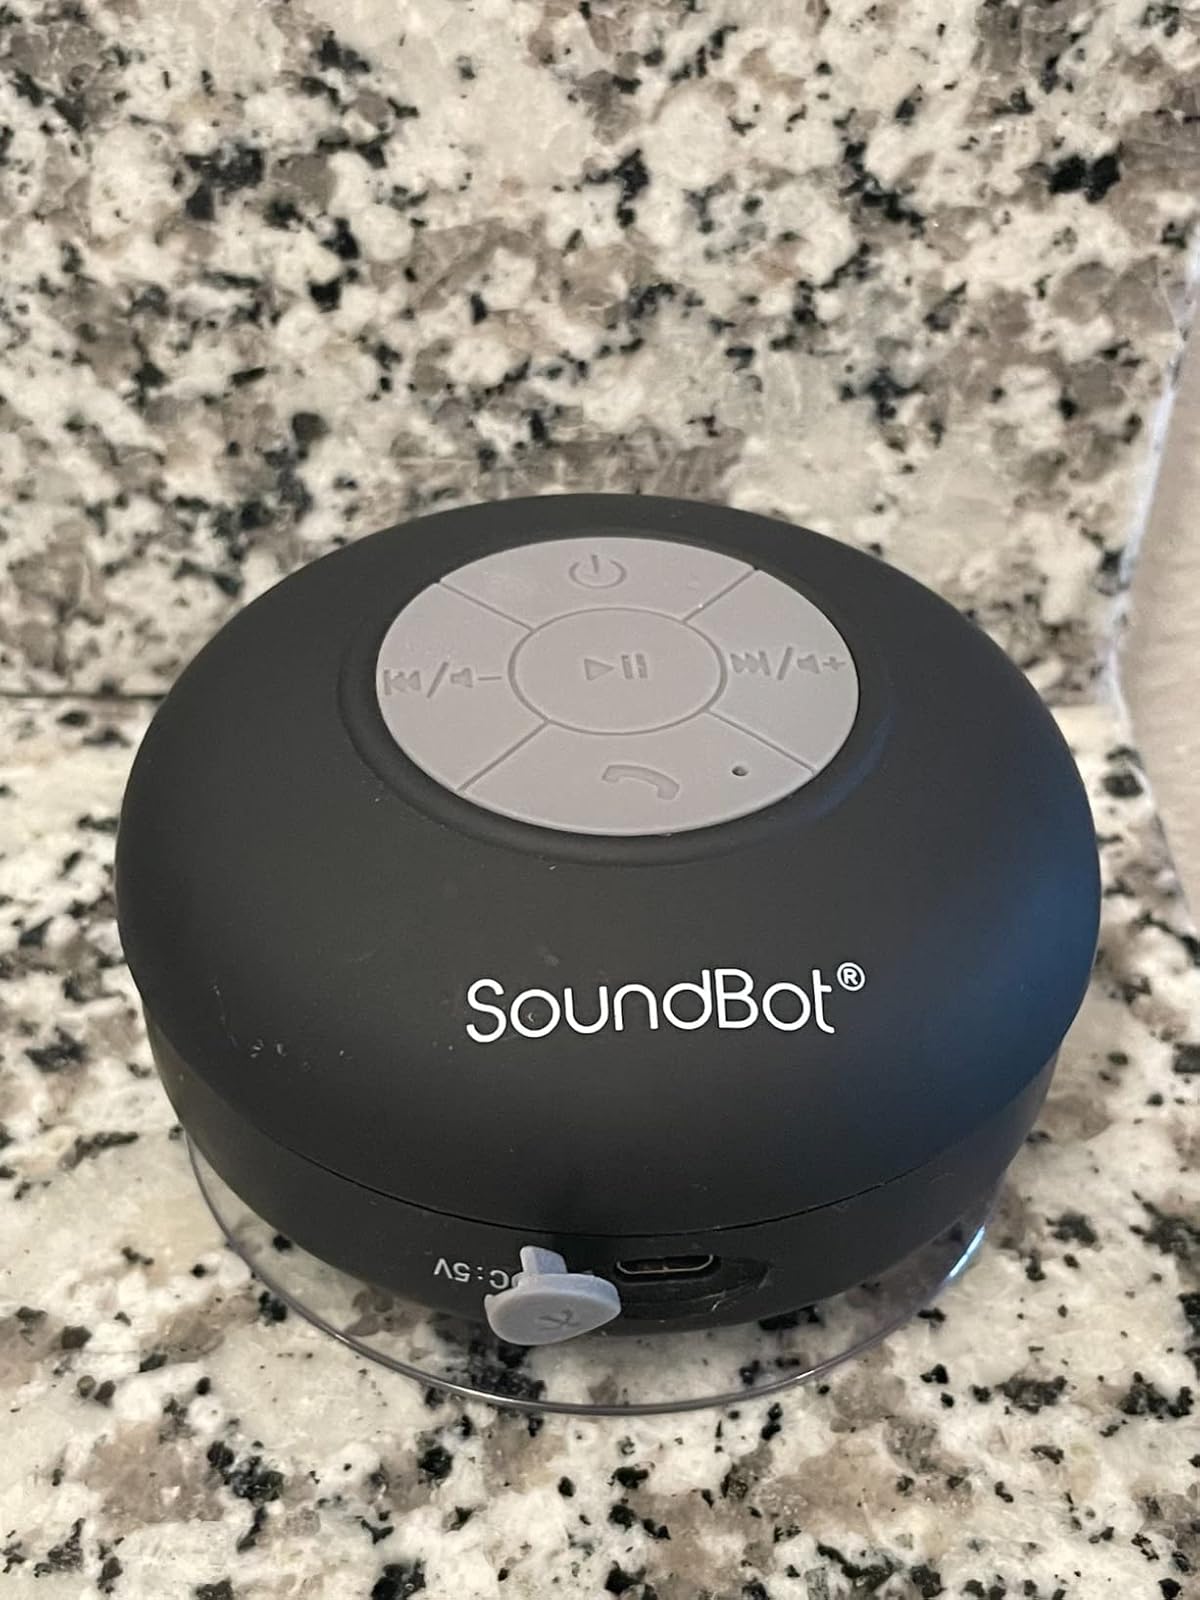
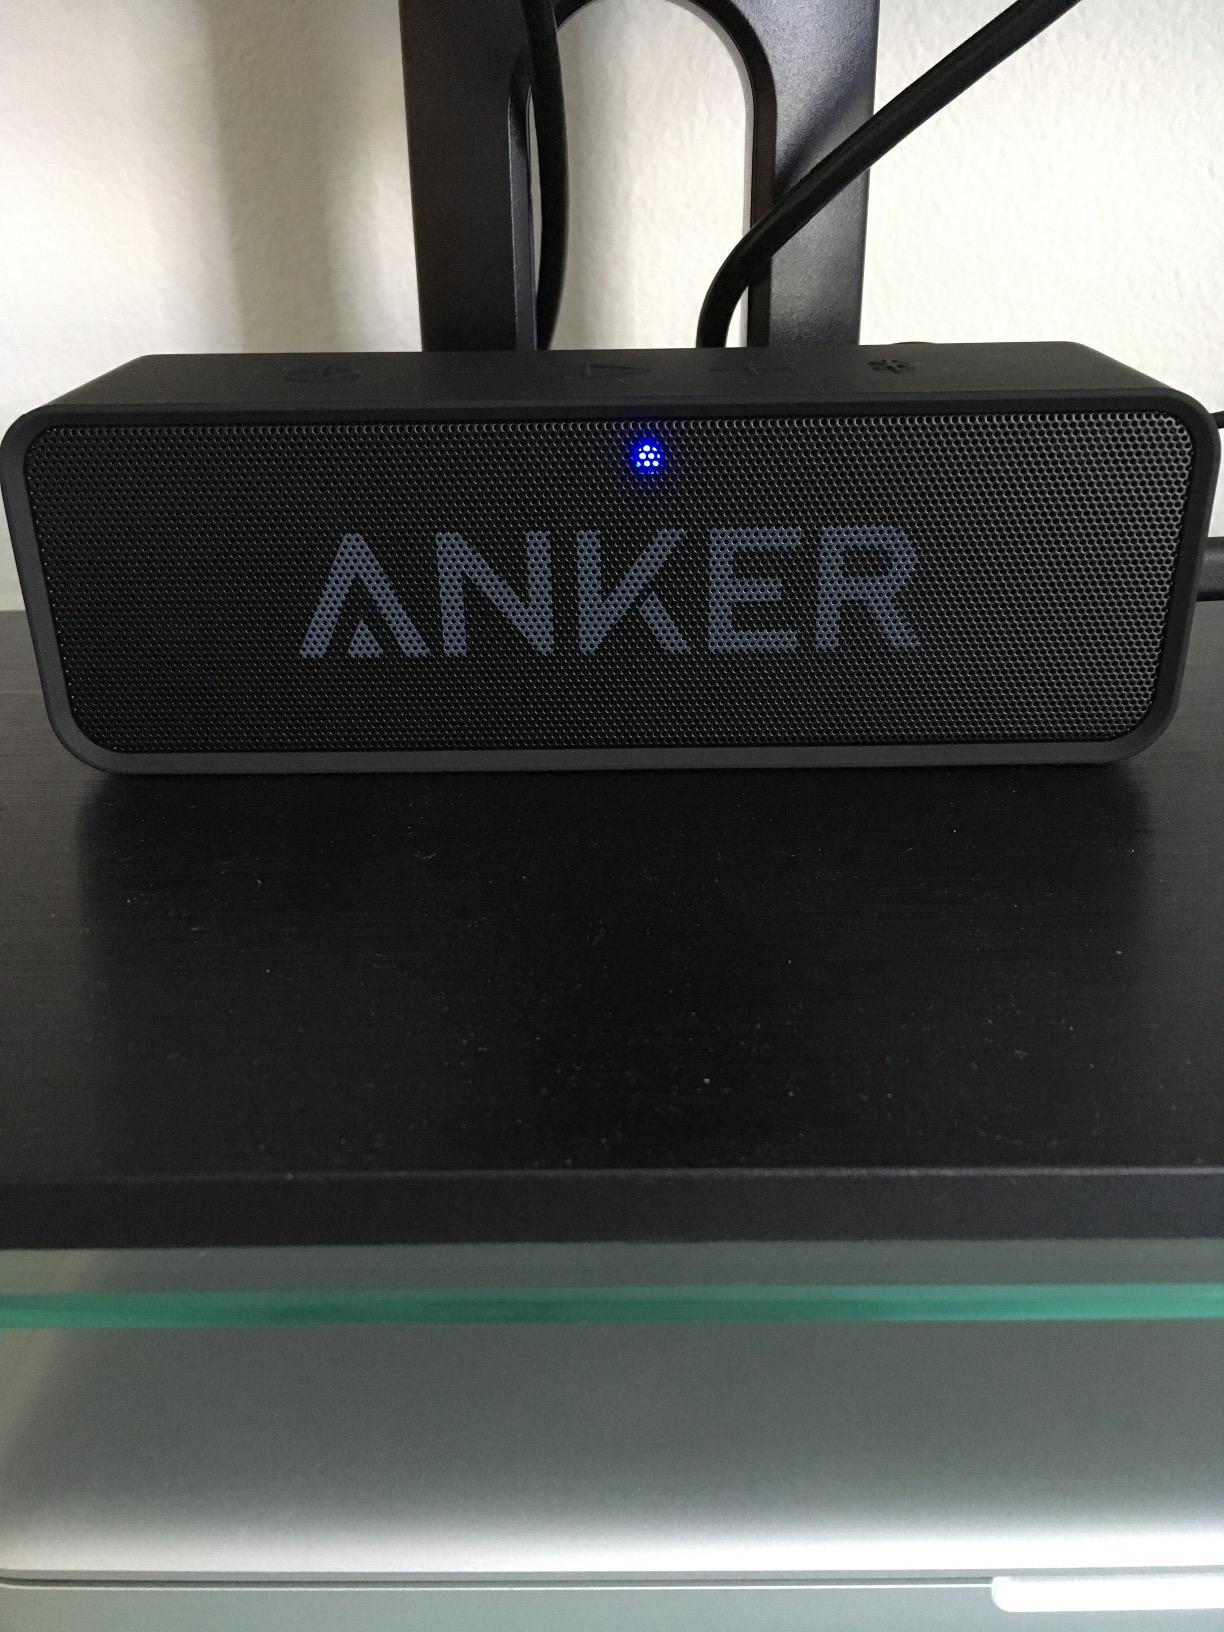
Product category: speaker
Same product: no